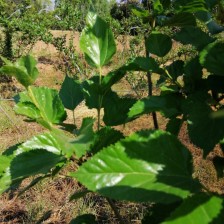
Variety: Buriram60